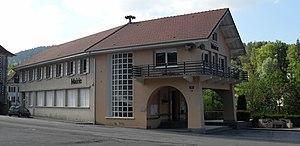
La mairie de Saint-Maurice-sur-Moselle
Saint-Maurice-sur-Moselle est une commune française de montagne située dans le département des Vosges et le Massif montagneux éponyme en région Grand Est.